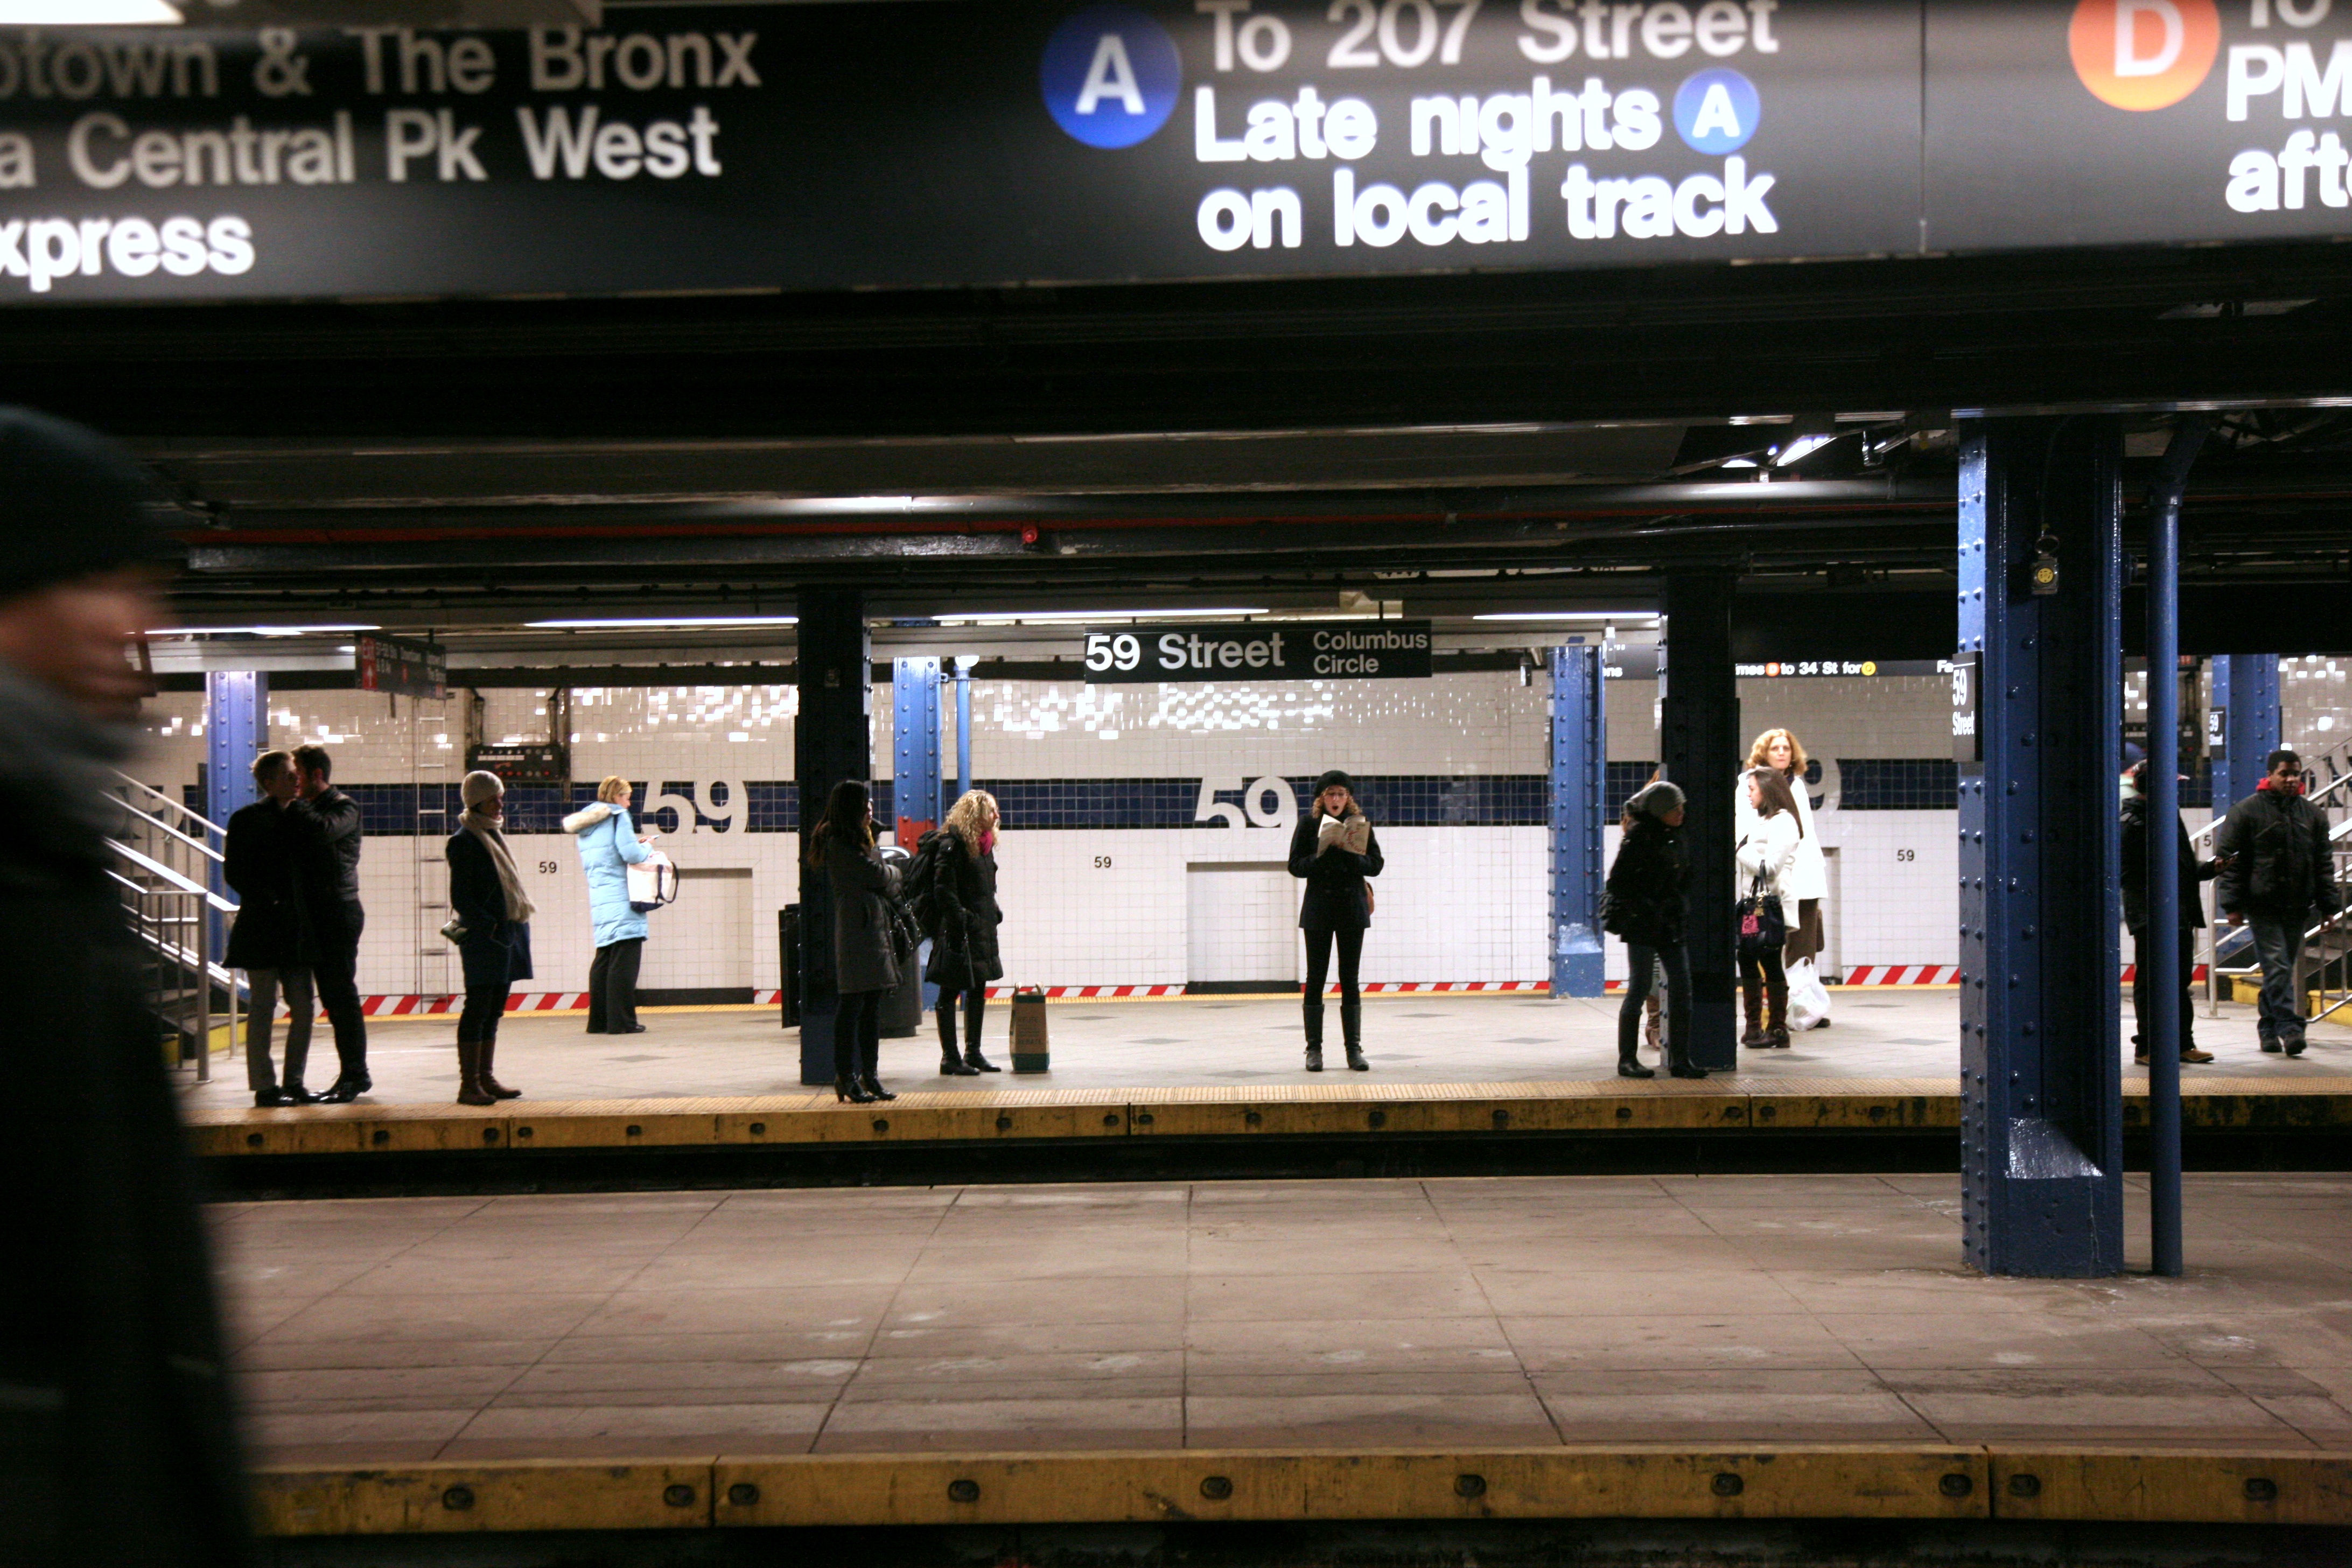
subway, metro, transport, vehicle, nyc, metropolitan, public transport, newyork, infrastructure, newyorkcity, ny, mta